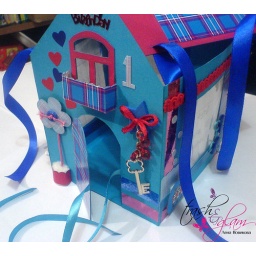
The small house roof fastens by means of the ribbons passed in a cut.